Wolf

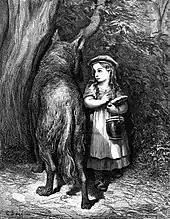
"Little Red Riding Hood" (1883), Gustave Doré

In the Middle East, only Israel and Oman give wolves explicit legal protection. Israel has protected its wolves since 1954 and has maintained a moderately sized population of 150 through effective enforcement of conservation policies. These wolves have moved into neighboring countries. Approximately 300–600 wolves inhabit the Arabian Peninsula. The wolf also appears to be widespread in Iran. Turkey has an estimated population of about 7,000 wolves. Outside of Turkey, wolf populations in the Middle East may total 1,000–2,000.